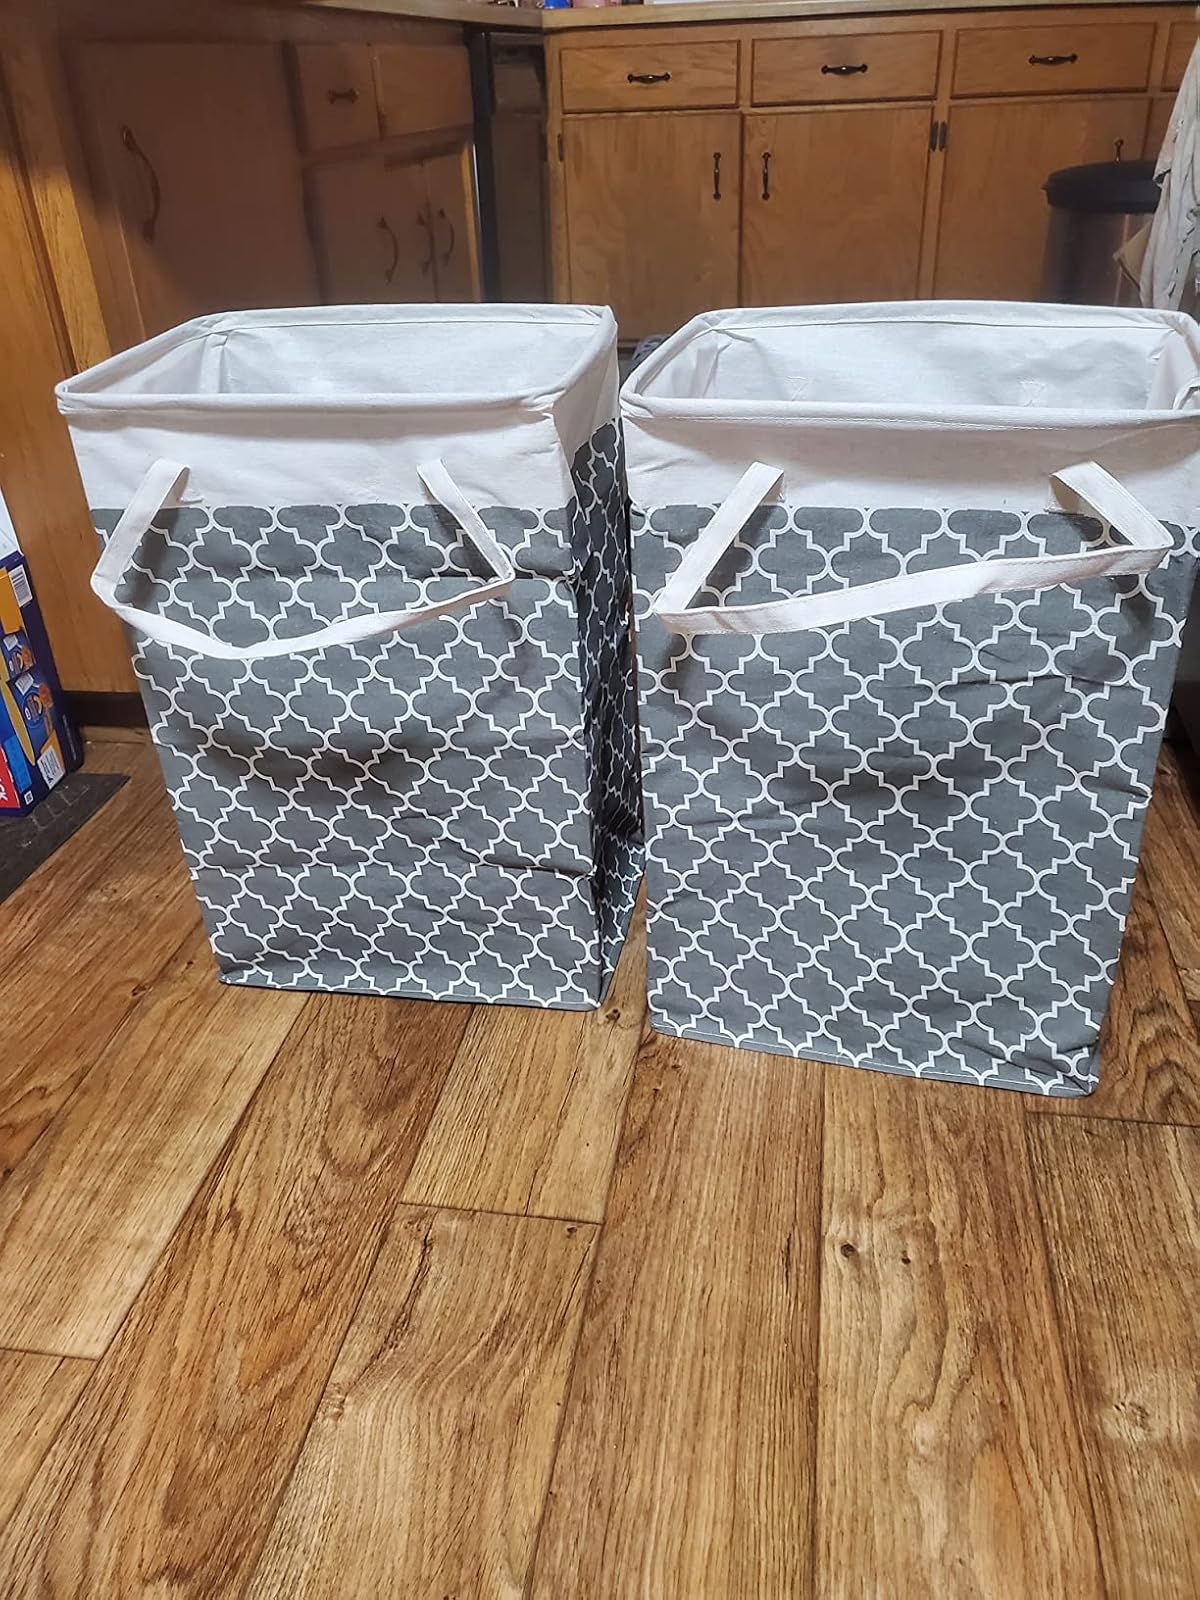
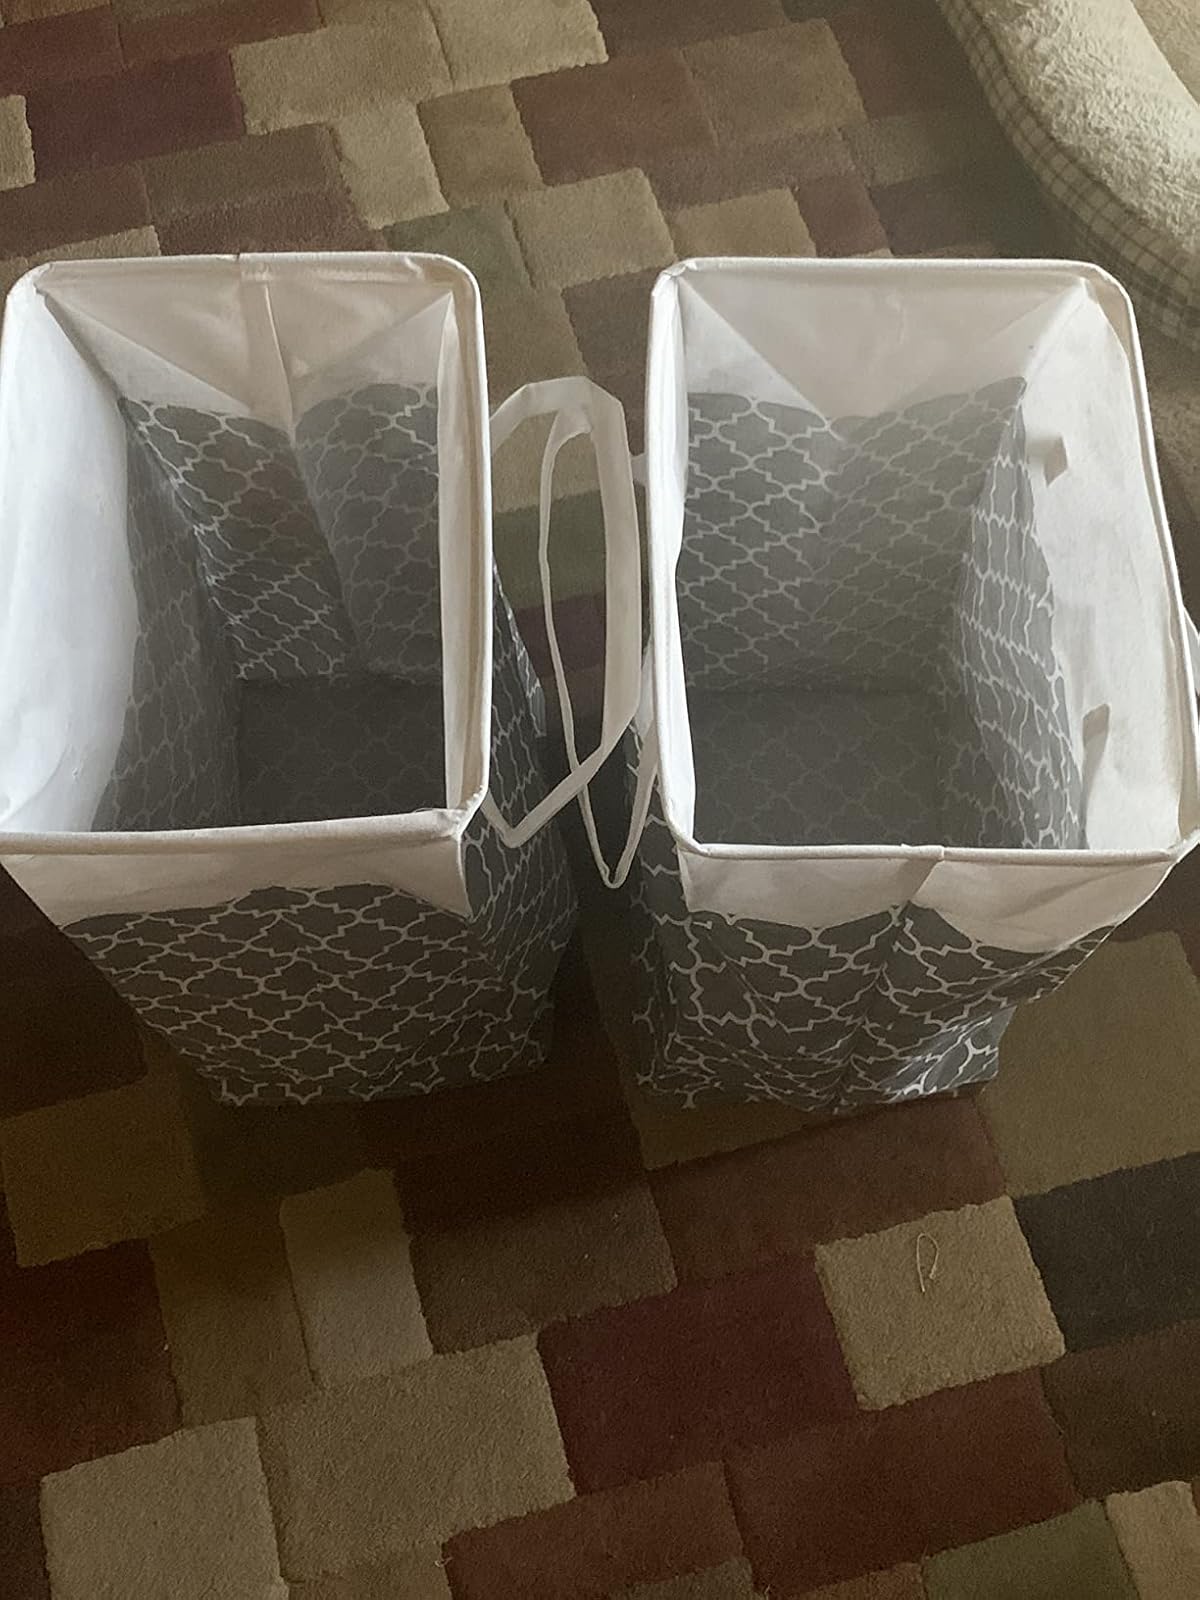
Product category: items_hamper
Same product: yes